Reginald C. Lindsay

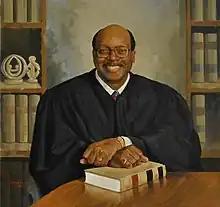
Lindsay's court portrait

On October 27, 1993, Lindsay was nominated by President Bill Clinton to a seat on the United States District Court for the District of Massachusetts vacated by David Sutherland Nelson. Lindsay was confirmed by the United States Senate on November 20, 1993, and received his commission on November 24, 1993. Judge Lindsay took a leave of absence from the bench in April 2008 while recovering from illness and died in Boston on March 12, 2009. He was 63 years old.